Nominalization

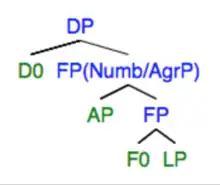
Result nominals tree structure This tree represents the structural analysis for result nominals proposed by Alexidou (2001).

Alexiadou (2001) adopts a structural approach to accounting for eventative versus non-eventative interpretations of deverbal nominalization. Her analysis posits that both interpretations (process nouns and result nouns) are associated with a distinct syntactic structure. Alexiadou (2001) proposes that the functional structure of process nominals is much like that of verbs by including verb-like projections such as Aspect Phrase (AspP) and a light Voice Phrase (vP), but result nominals differ from verbs and have no Aspect Phrase or light Voice Phrase included in its functional structure therefore resembling the structure of an underived noun.